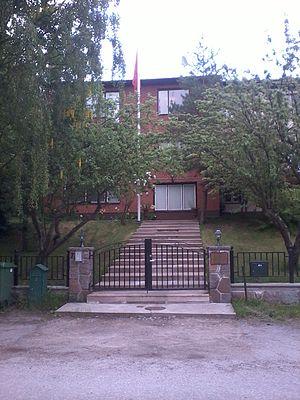
Voici les représentations diplomatiques de l'Albanie à l'étranger :